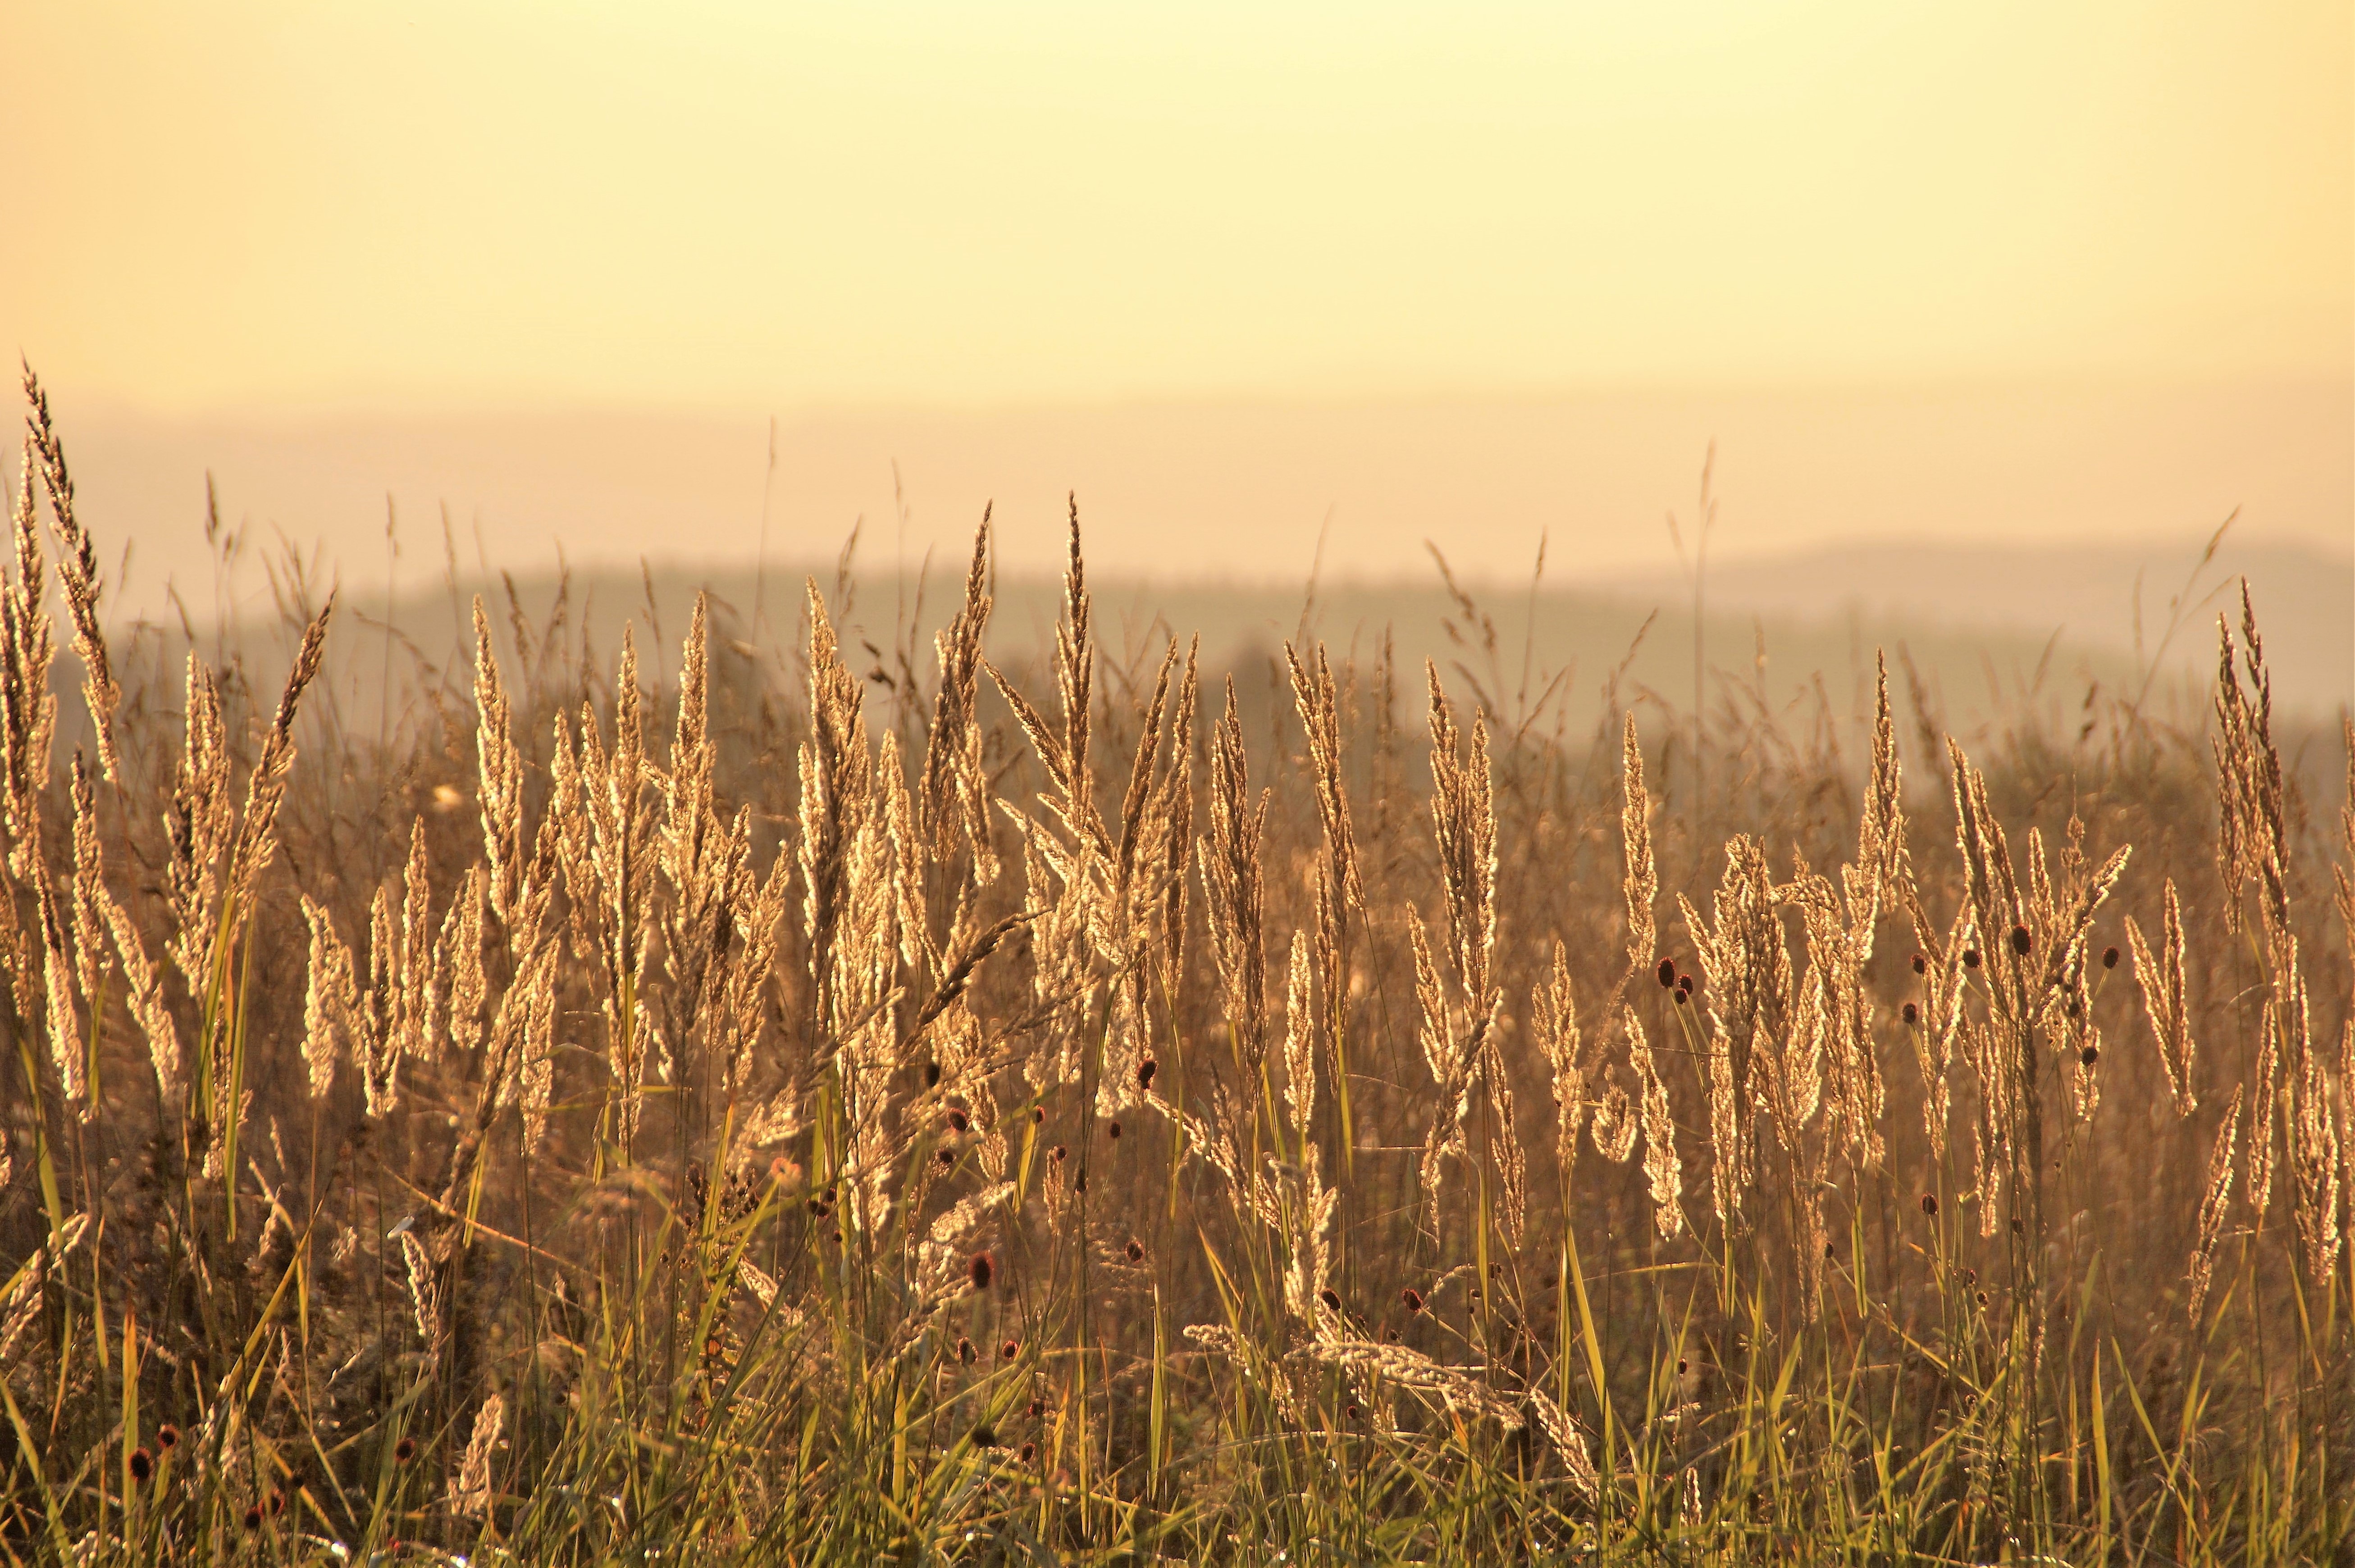
landscape, nature, grass, horizon, light, plant, sunrise, sunset, field, meadow, wheat, prairie, sunlight, morning, evening, twilight, food, crop, agriculture, plain, ears of corn, grassland, wetland, habitat, ecosystem, steppe, rural area, flowering plant, klasky, natural environment, atmospheric phenomenon, grass family, phragmites